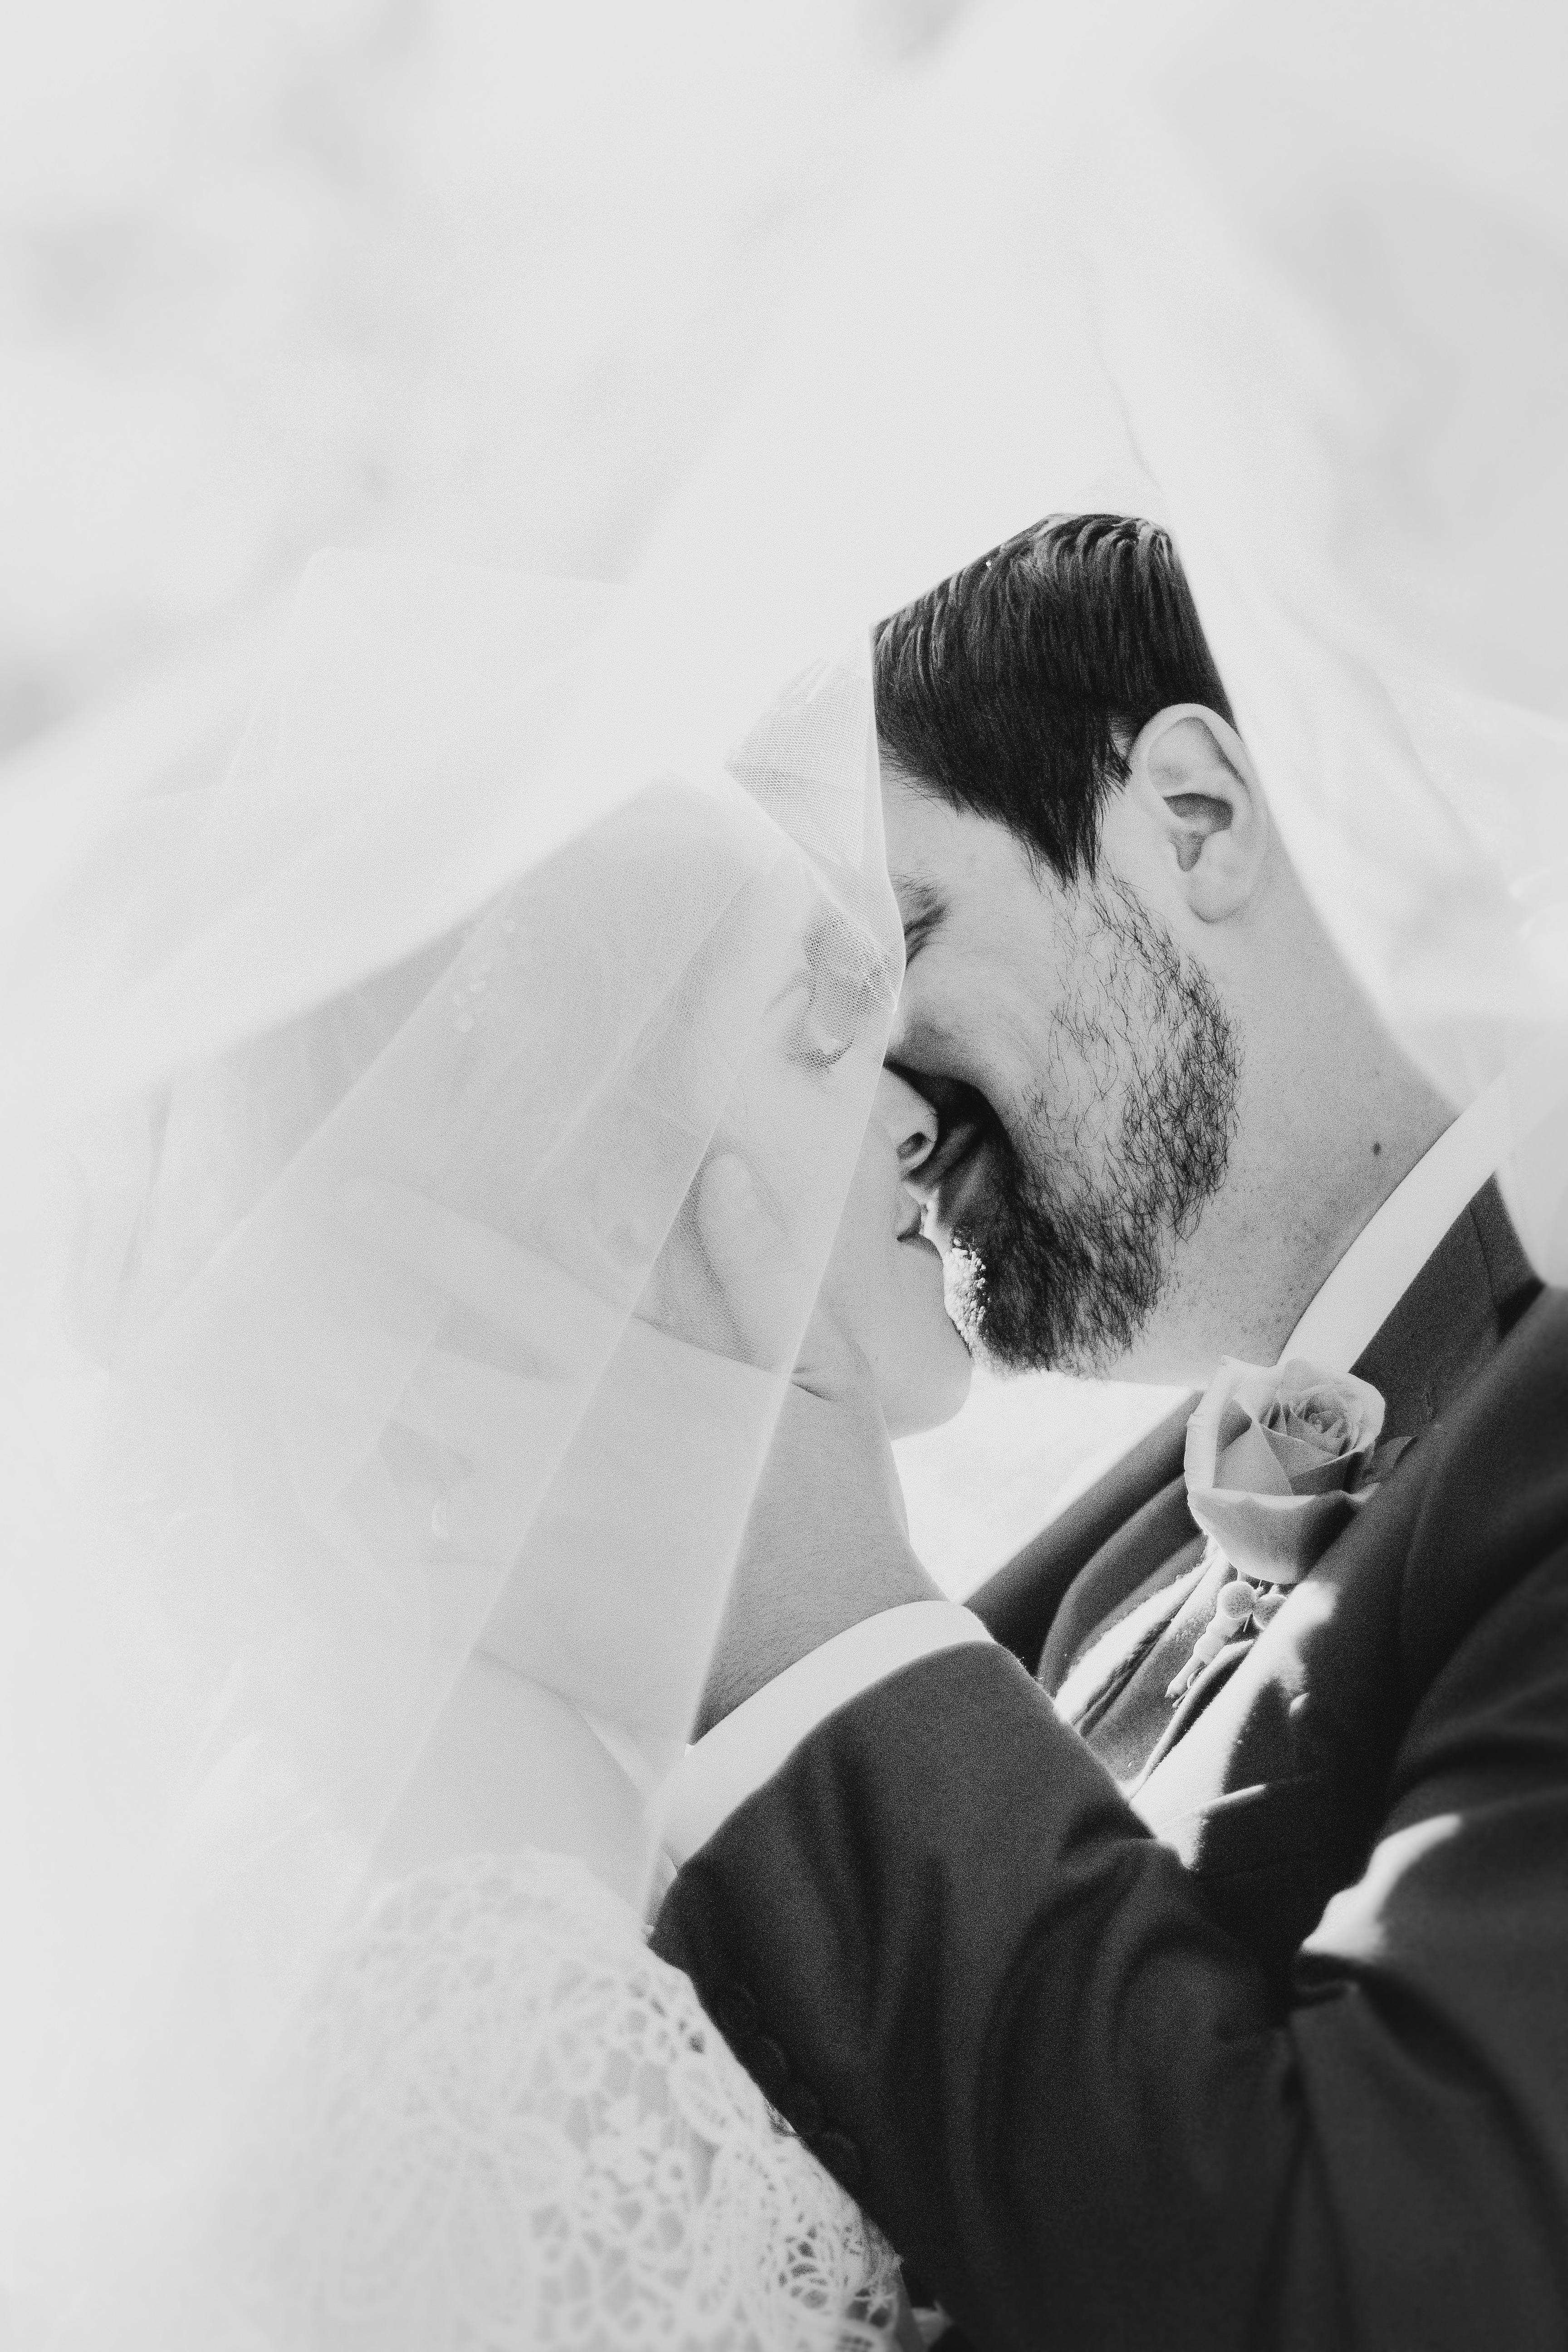
man, person, black and white, woman, white, photography, male, romance, black, monochrome, wedding, bride, groom, married, marriage, ceremony, photograph, veil, interaction, monochrome photography